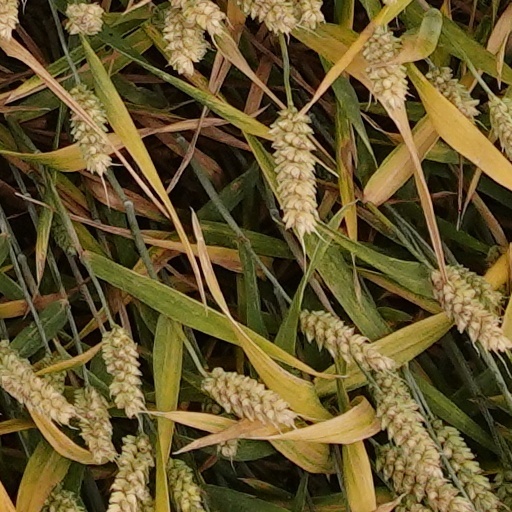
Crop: wheat